Simon Abraham Duplex

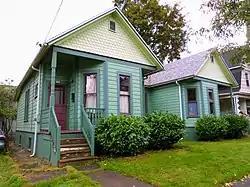
The Simon Abraham Duplex in 2013

The Simon Abraham Duplex is a historic house located in Portland, Oregon, United States. Built in 1890 in the Queen Anne style, it is one of few duplexes in the Eliot neighborhood remaining from the late-19th to early-20th centuries. Its early ownership by German Americans and Scandinavian Americans testifies to the settlement by ethnic immigrants in this part of the former city of Albina.